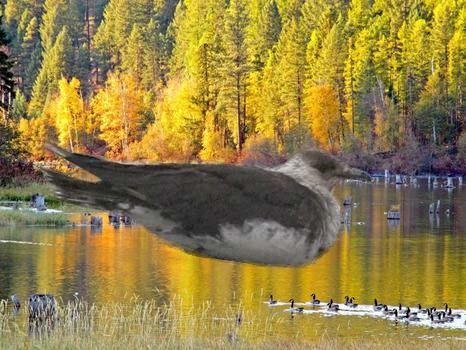
Bird species: Long_tailed_Jaeger
Bird type: waterbird
Background: water